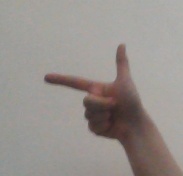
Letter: yaa